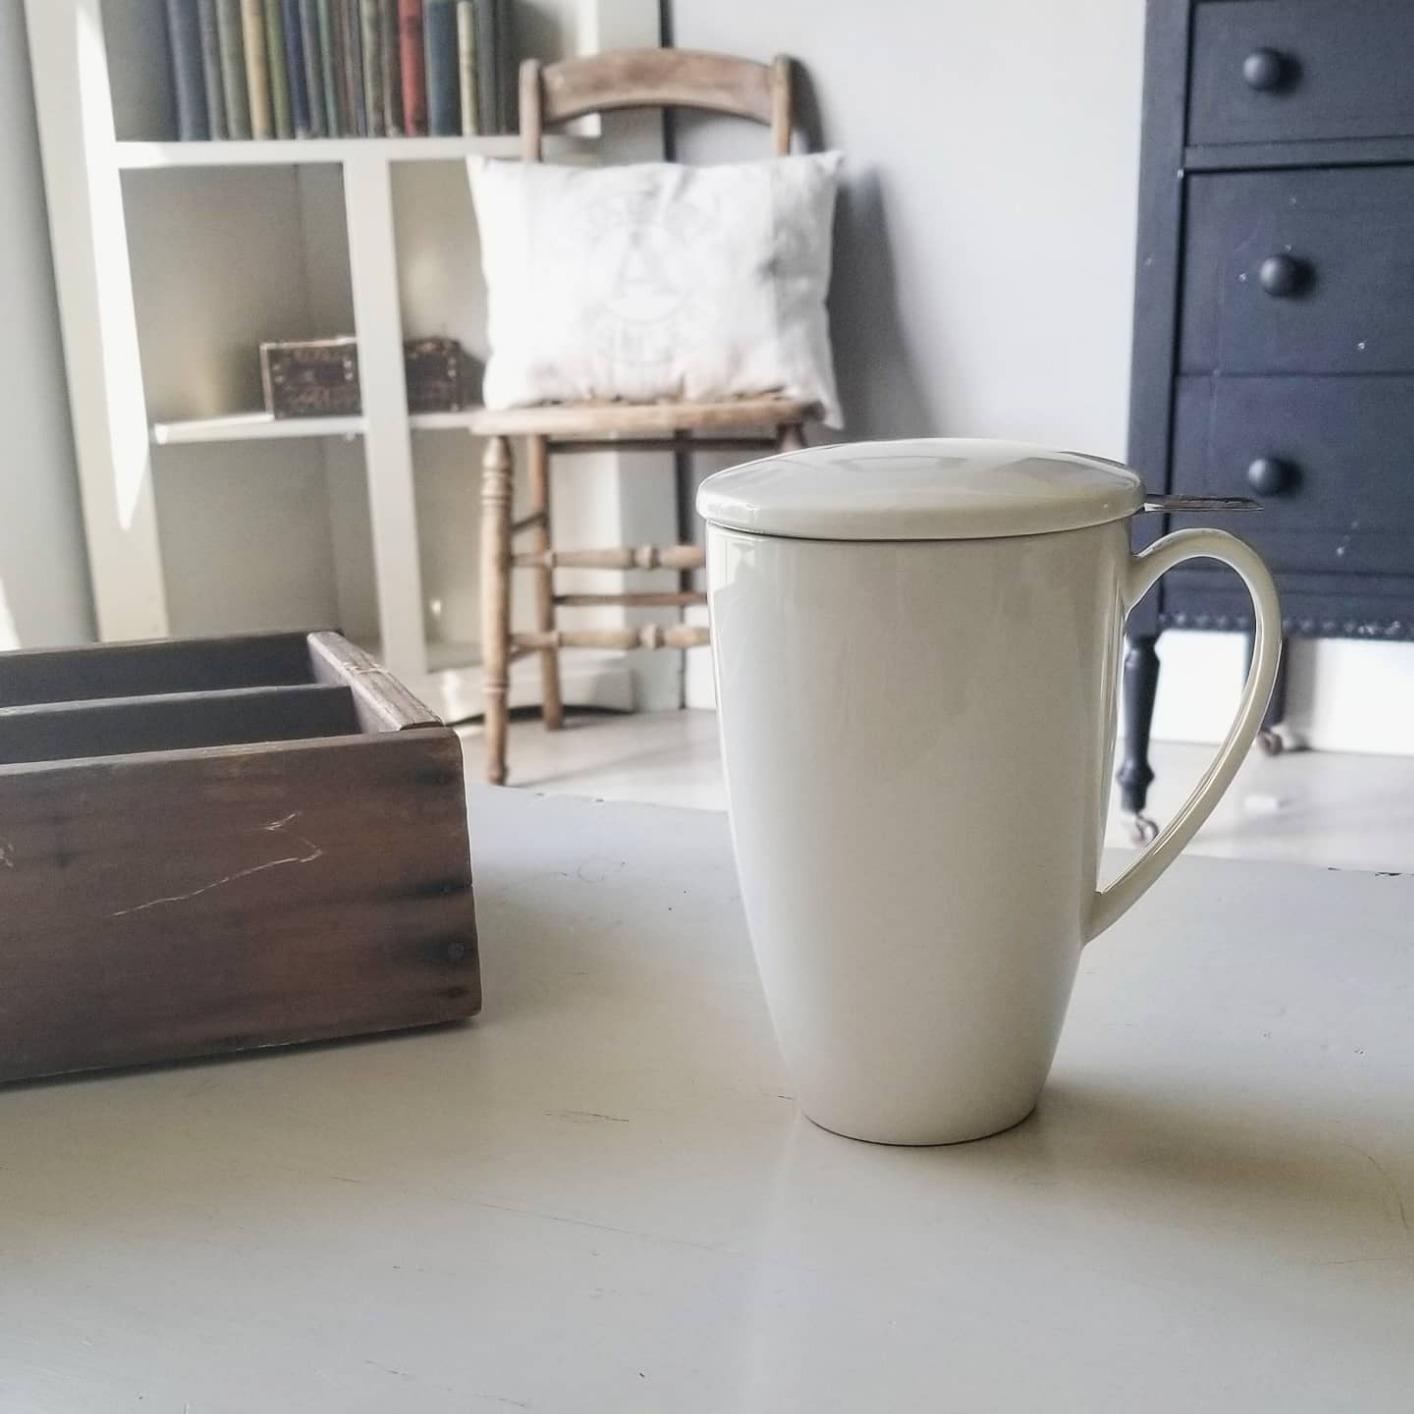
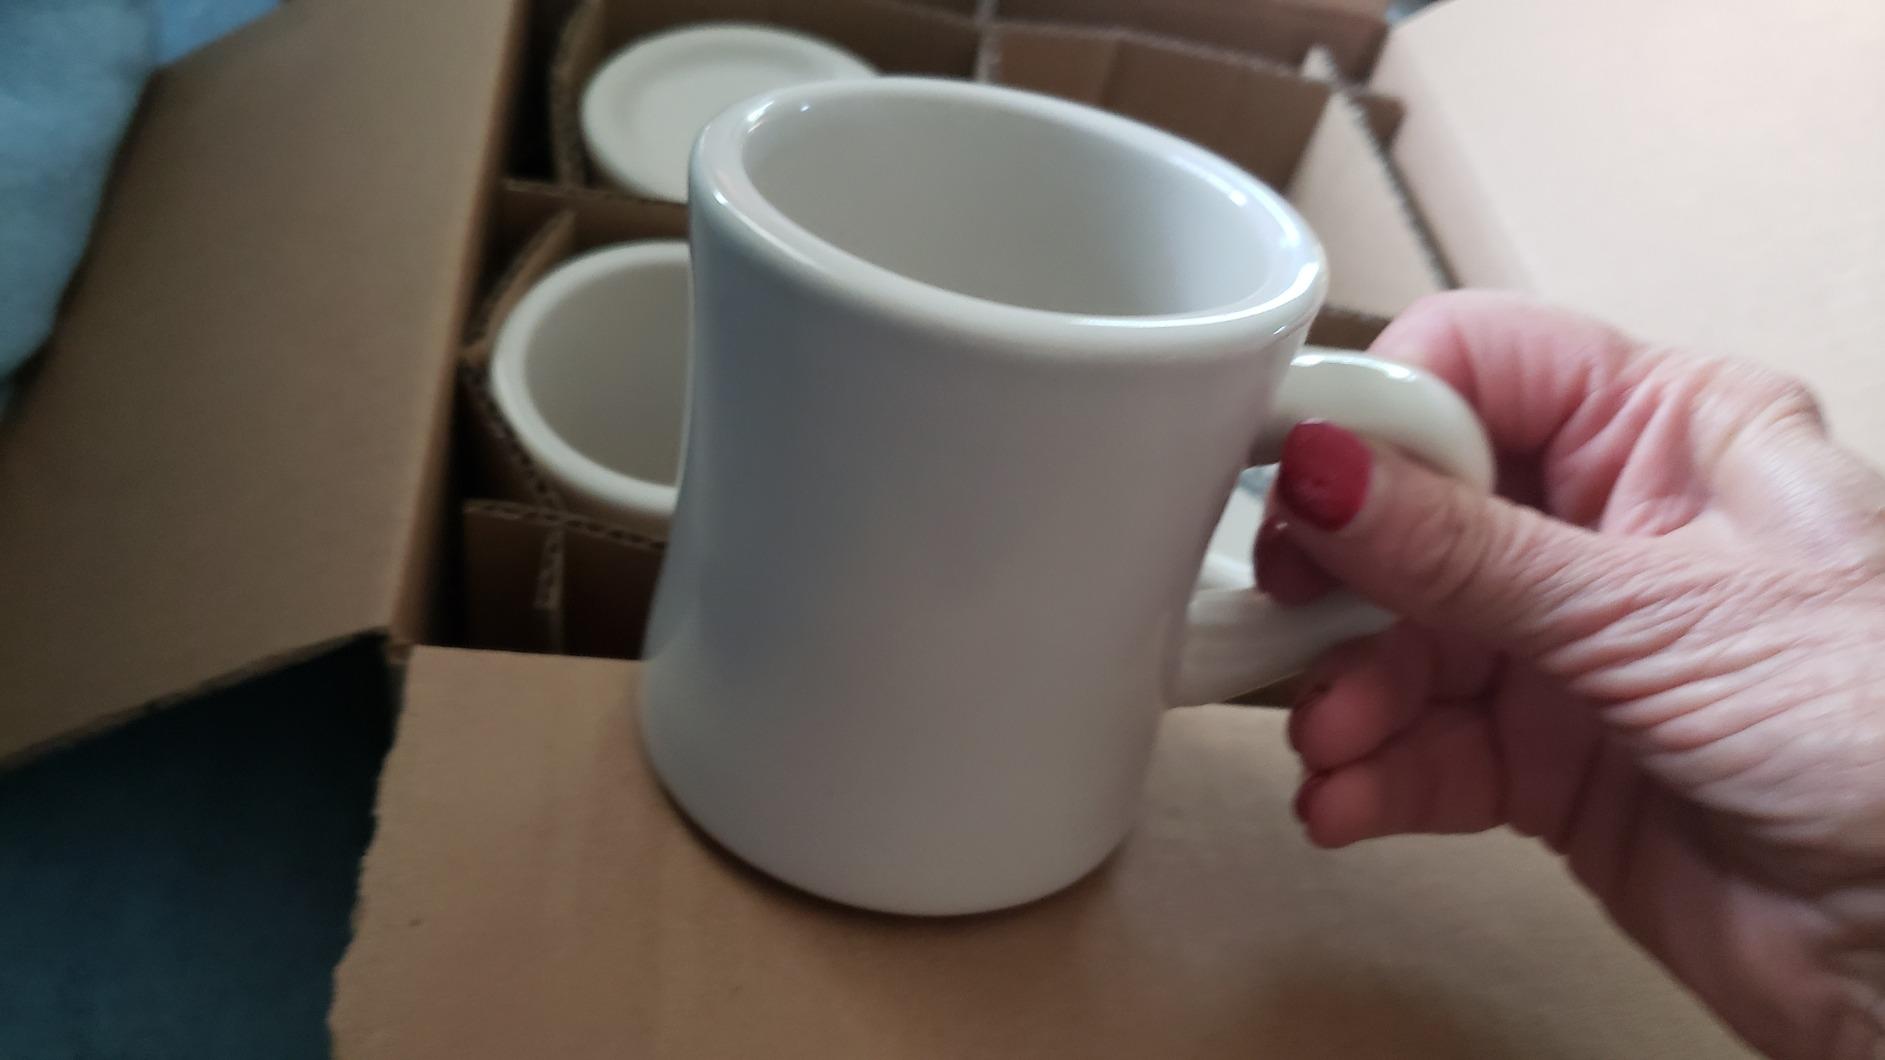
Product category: items_mug
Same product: no